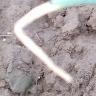
Crop: Onion
Condition: fusarium-d